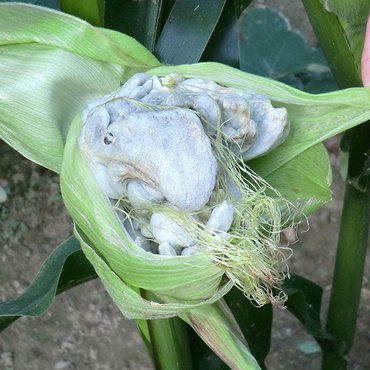
Plant: Corn
Disease: corn smut